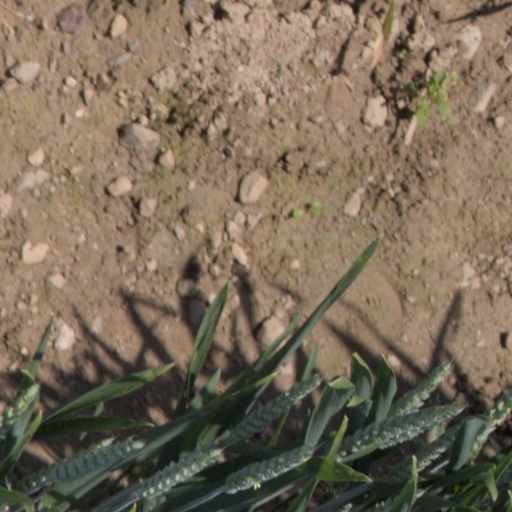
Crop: wheat